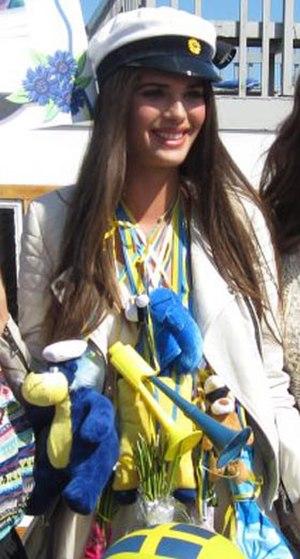
Zoe Aggeliki, née le 4 janvier 1994 à Karlskrona, est un mannequin et actrice suédoise-gréco-française.